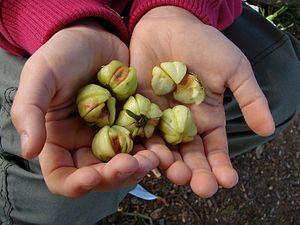
Acronychia suberosa est un arbre de taille moyenne des forêts tropicales humides du Queensland et de Nouvelle-Galles du Sud, en Australie.